Major Disaster

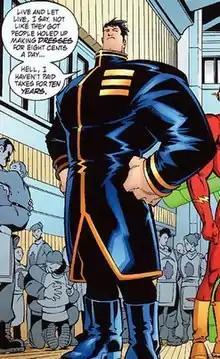
Major Disaster as depicted in "JLA" #80 (June 2003). Art by Duncan Rouleau (penciller), Aaron Sowd (inker), and David Baron (colorist).

Major Disaster (Paul Booker) is a former DC Comics supervillain and reluctant amoral superhero.